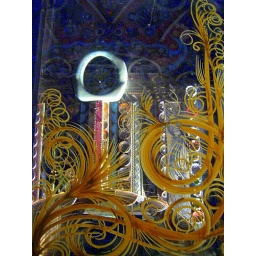
toilet seat on the basura sagrada. photo by todd.